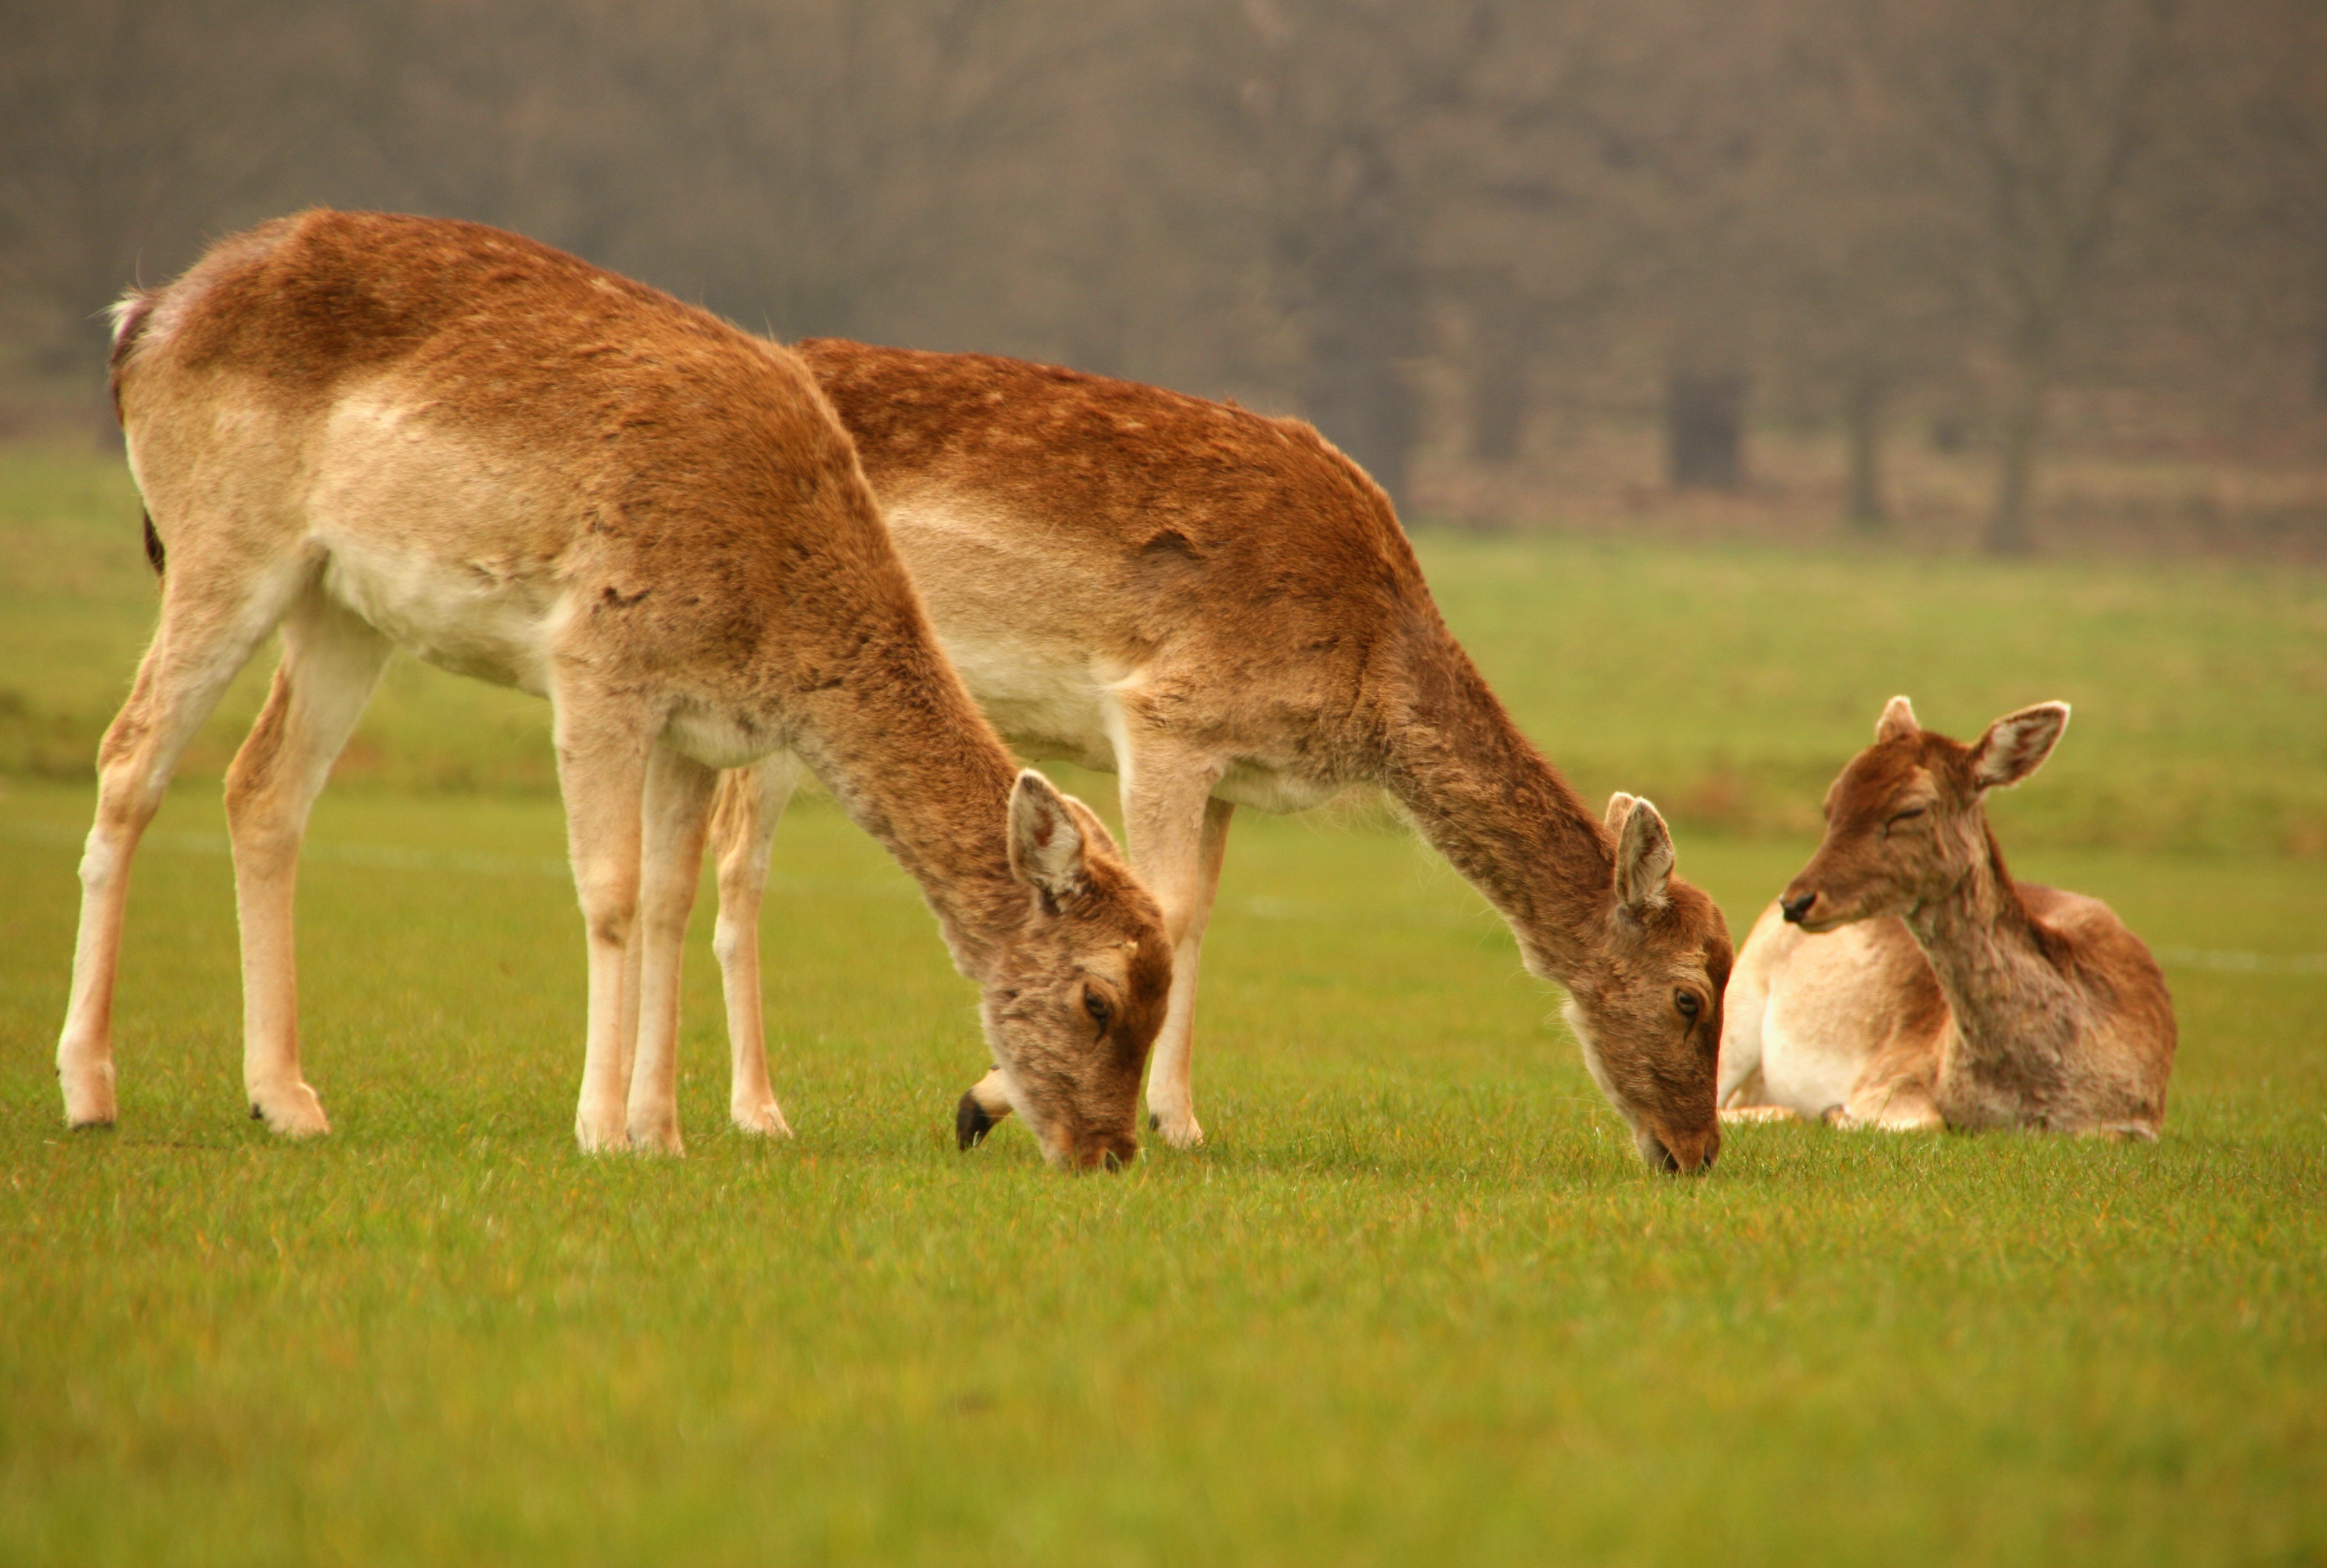
nature, forest, grass, outdoor, field, meadow, prairie, countryside, animal, cute, wildlife, wild, deer, green, herd, pasture, grazing, natural, park, mammal, season, fauna, plain, doe, grassland, vertebrate, foal, vicuna, white tailed deer, guanaco, horse like mammal